Navamohana Krishna Temple

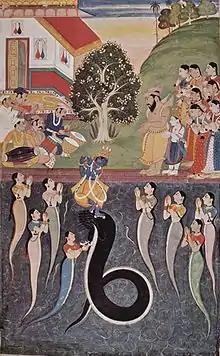
Krishna dances over Kaliya

The Navamohana Krishna Temple, also referred to in Sri Vaishnava tradition as Tiruvaipadi, is one of the Divya Desams, the 108 temples of Vishnu revered by the 12 poet-saints called the Alvars. It is located in modern day Gokul, in the Mathura district of the Indian state of Uttar Pradesh. It is located 15 km south-east of Mathura. It is regarded to be the site of Krishna's childhood past-times.